Bielsko-Biała Główna railway station

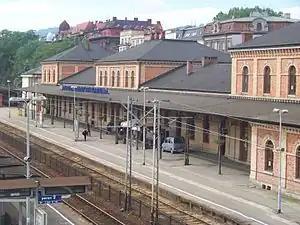

Bielsko-Biała Główna railway station is a railway station in Bielsko-Biała (Silesian Voivodeship), Poland. As of 2022, it is served by Polregio (local and InterRegio services), Koleje Śląskie (local services) and PKP Intercity (EIP, InterCity, and TLK services). The station serves as a southern terminus of Express Intercity Premium (EIP) services, the highest speed rail services in Poland, connecting to Warsaw, as well as to Gdańsk-Gdynia.